Edward VI

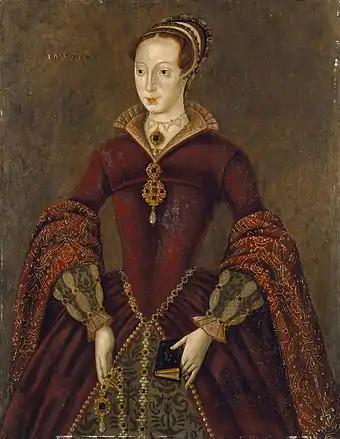
Lady Jane Grey was proclaimed queen four days after Edward's death.

In the matter of religion, the regime of Northumberland followed the same policy as that of Somerset, supporting an increasingly vigorous programme of reform. Edward VI's practical influence on government was limited, but his intense Protestantism made a reforming administration obligatory; his succession was managed by the reforming faction, who continued in power throughout his reign. The man Edward trusted most, Thomas Cranmer, Archbishop of Canterbury, introduced a series of religious reforms that revolutionised the English church from one that—while rejecting papal supremacy—remained essentially Catholic to one that was institutionally Protestant. The confiscation of church property that had begun under Henry VIII resumed under Edward—notably with the dissolution of the chantries—to the great monetary advantage of the crown and the new owners of the seized property. Church reform was therefore as much a political as a religious policy under Edward VI. By the end of his reign, the church had been financially ruined, with much of the bishops' property transferred into lay hands.